Goodenia kingiana

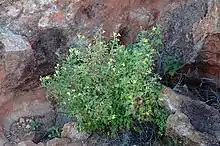
Habit near the Murchison settlement

Goodenia kingiana is a species of flowering plant in the family Goodeniaceae and is endemic to Western Australia. It is an erect shrub with deeply-lobed or divided leaves and racemes or thyrses of yellow flowers.